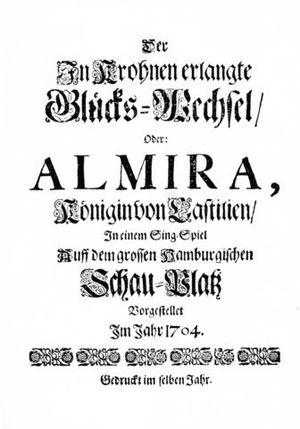
Der in Krohnen erlangte Glückswechsel, ou “Almira, Königin von Castilien”, est le premier opéra de Georg Friedrich Haendel. La première représentation eut lieu en 1705 alors qu'il n'avait pas encore 20 ans.